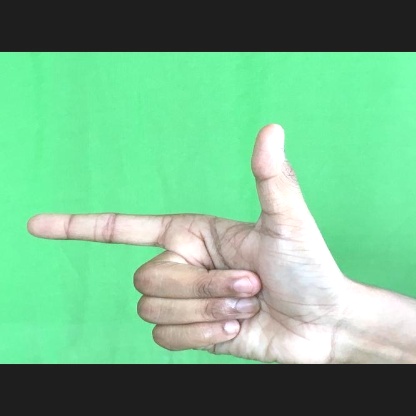
Mudra: Chandrakala